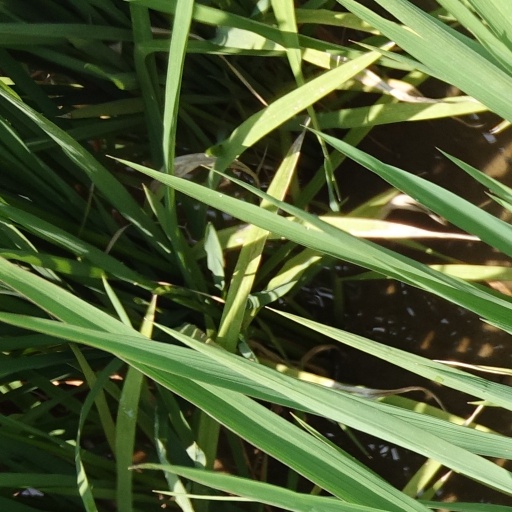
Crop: rice